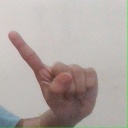
अक्षर: ए